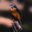
Label: bird